Thornwood, Glasgow

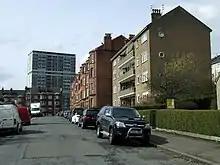
Thornwood Terrace

Thornwood's boundaries are not precisely defined but could be seen as the territory between Crow Road, Thornwood Drive and Dumbarton Road, a small but densely populated area dominated by four-storey tenements. It was part of the burgh of Partick until the absorption of that burgh into the expanding city of Glasgow in 1912. Most local amenities can be found in Partick or Broomhill, including a retail park, Gartnavel General Hospital, the University of Glasgow and Byres Road, popular for socialising, within distance, although Thornwood does have its own selection of small shops and bars.